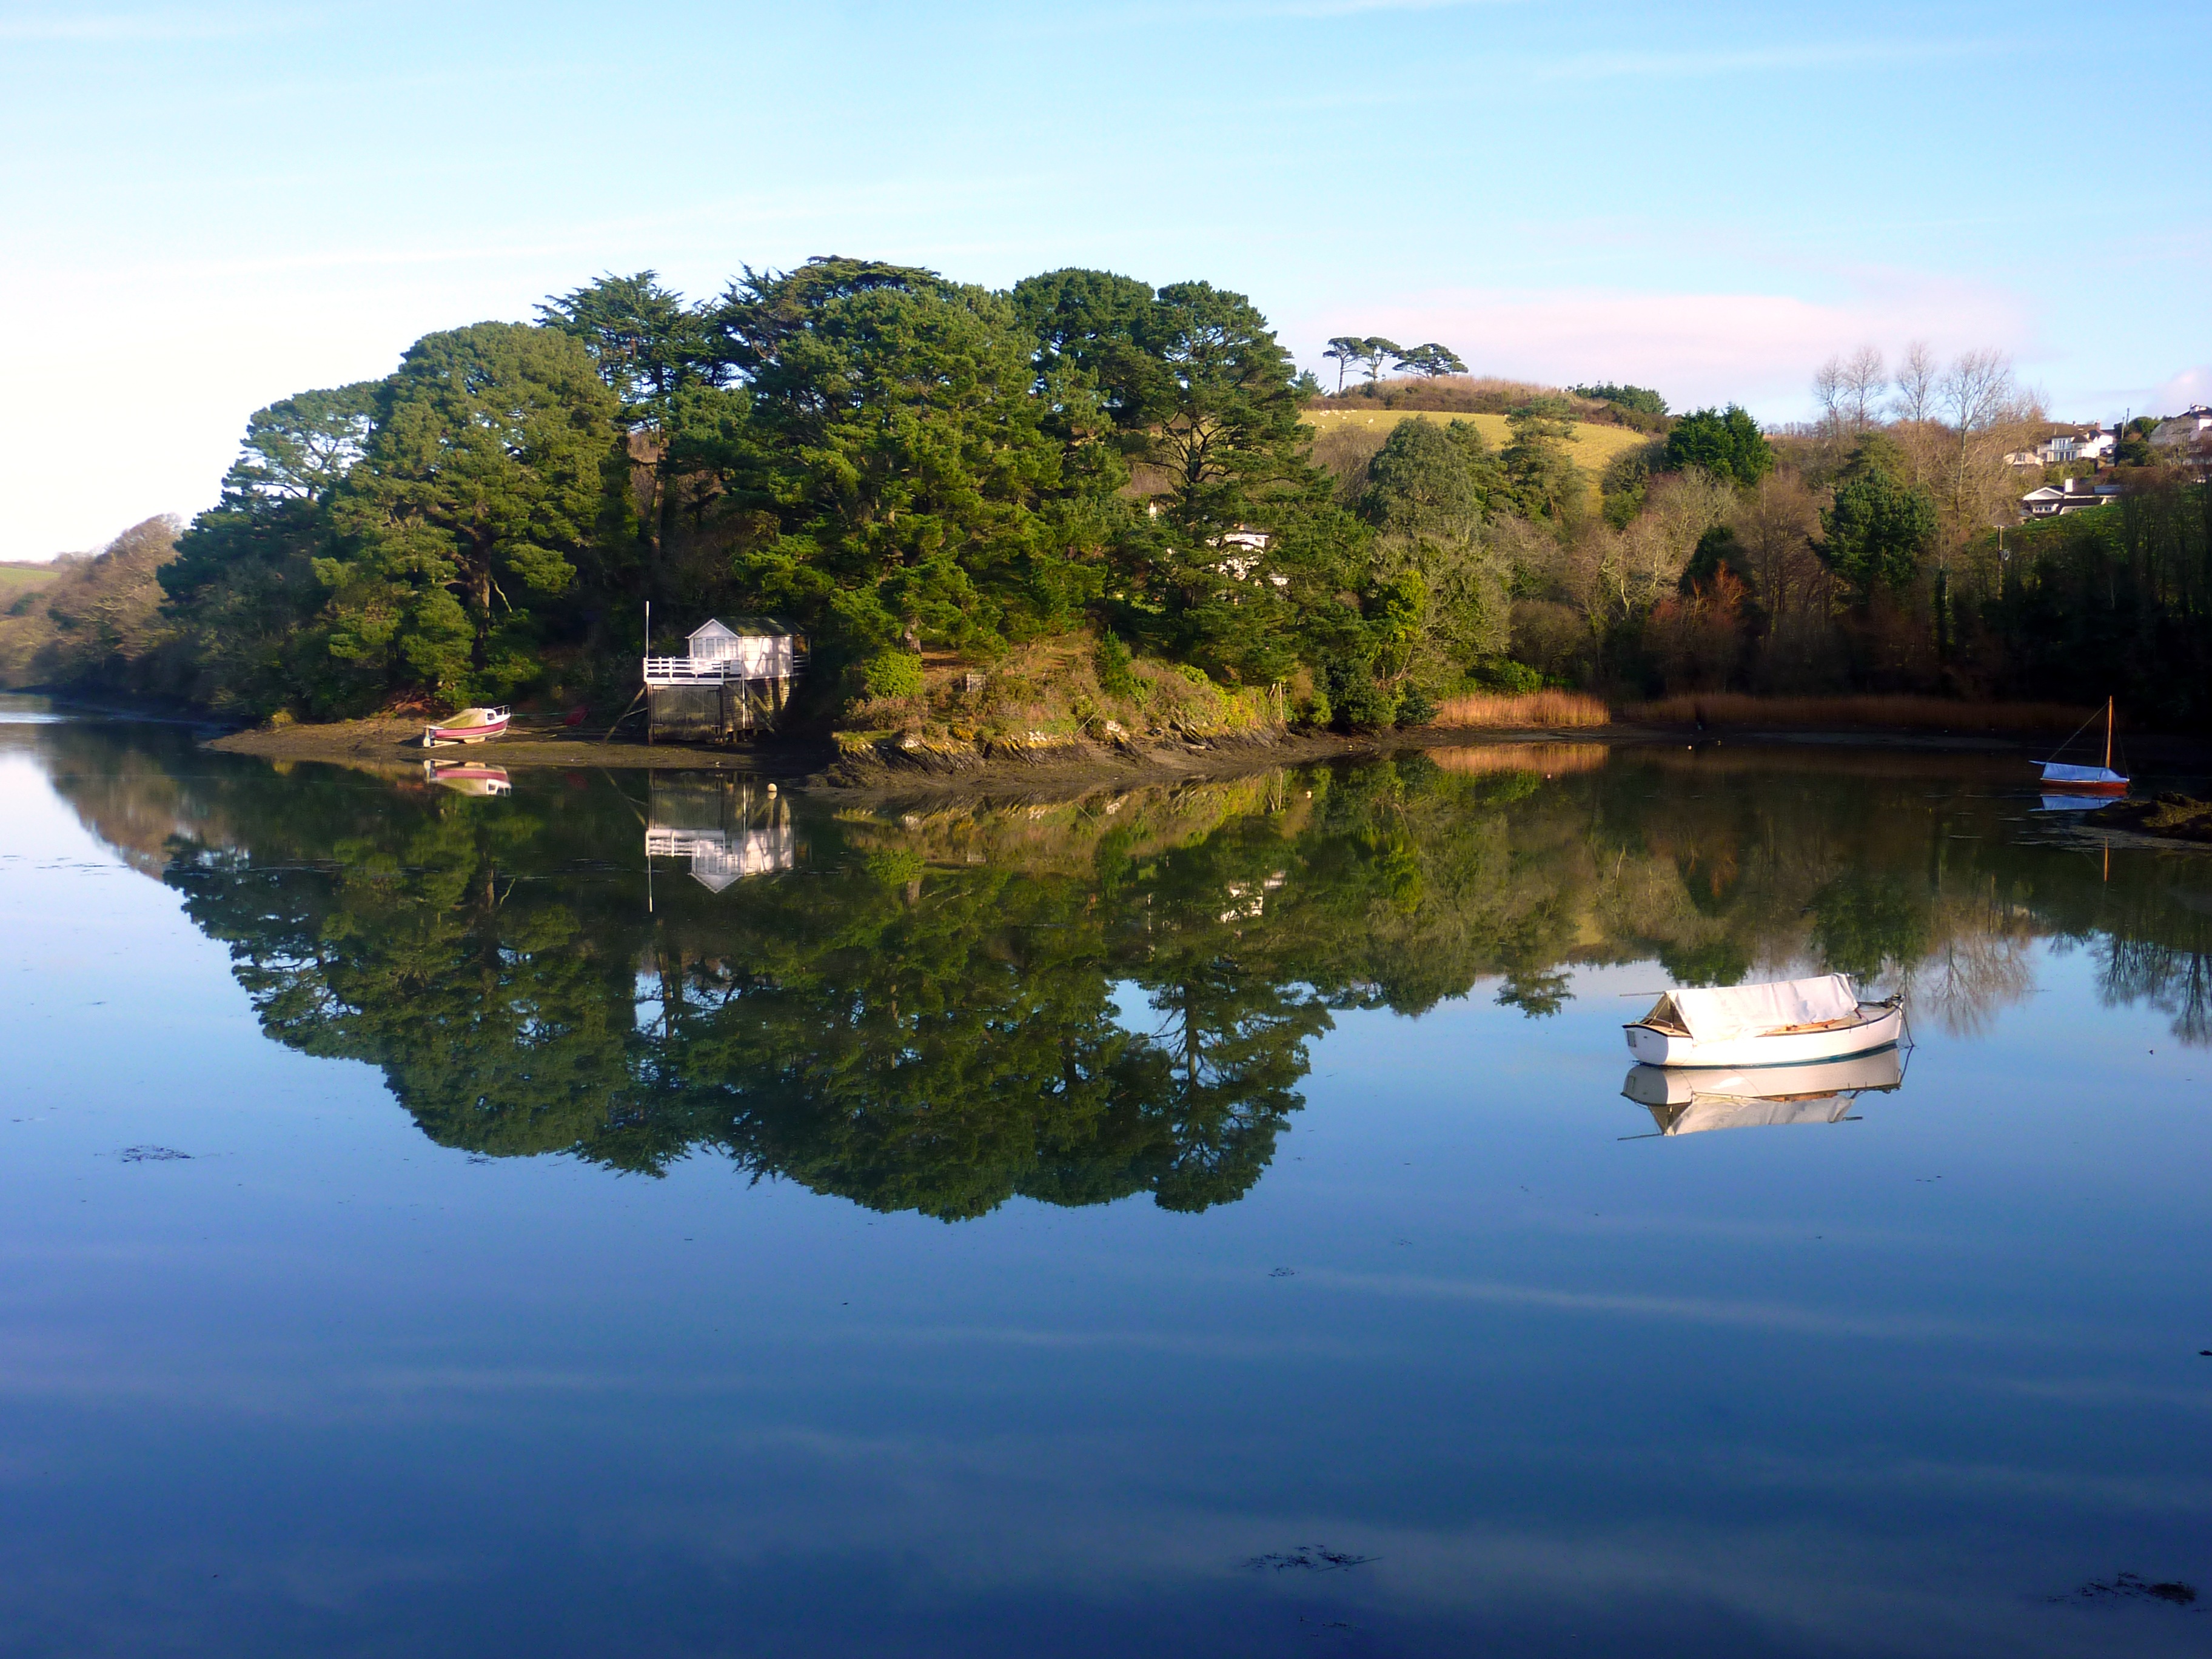
landscape, sea, tree, water, nature, lake, river, pond, boot, reflection, bay, reservoir, waterway, body of water, loch, cornwall, mirroring, st just in roseland